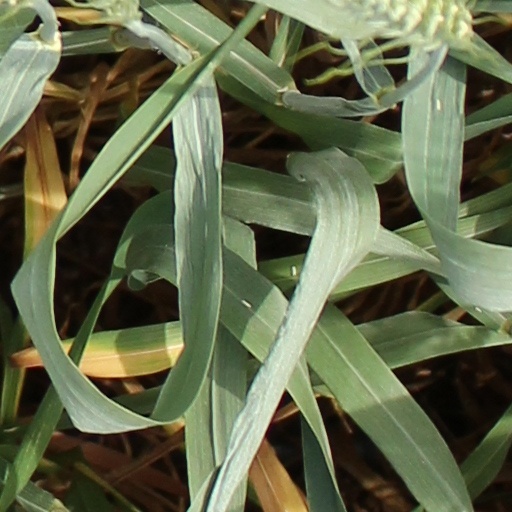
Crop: wheat